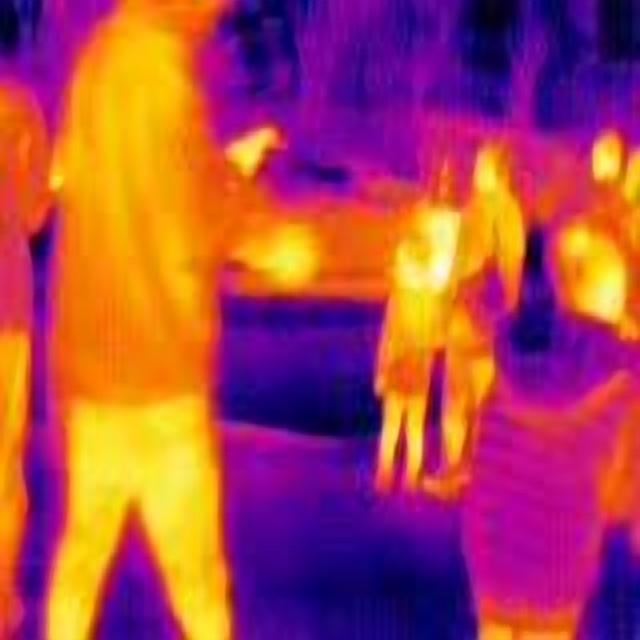
Detected objects:
label: person
label: person
label: person
label: person
label: person
label: person